Trerice

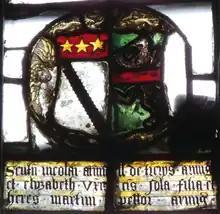
15th century stained glass fragment in east window of north aisle, Selworthy Church, Somerset, showing the arms of St John of Selworthy ("Argent, a bend engrailed sable on a chief gules three mullets or") impaling "Vert, a lion rampant argent over all a fess gules"

A 15th century stained glass fragment survives reset in the east window of the north aisle, Selworthy Church, Somerset, showing the arms of St John of Selworthy ("Argent, a bend engrailed sable on a chief gules three mullets or") impaling: "Vert, a lion rampant argent over all a fess gules". The shield does not match with the Latin inscription below it: "Scutu(m) Nicolai Arundell de Trerys armig(eri) et Elizabeth(ae) ux(o)r(i)s ei(u)s sola filia et heres Martini Peltor armig(eri)" ("Shield of Nicholas Arundell of Trerice, Esquire, and of Elizabeth his wife, only daughter and heir of Martin Peltor, Esquire"). These are instead the arms of Edward St John (1394/5-1448/9) and his wife Joan (le Jewe) St John, parents of Joan St John, heiress of Luccombe and Selworthy and wife of Nicholas II Arundell of Trerice.